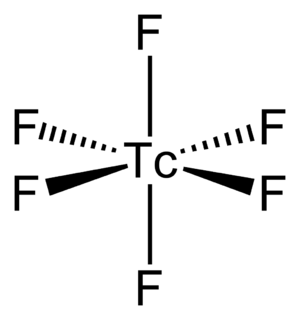
L'hexafluorure de technétium est un composé chimique de formule TcF₆. C'est un solide jaune doré cristallisé dans une structure cubique centrée et fondant à 37,4 °C. Le technétium y est présent à l'état d'oxydation +6, le plus élevé parmi les halogénures de ce métal de transition, également observé avec le chlorure de technétium(VI) TcCl₆. De ce point de vue, le technétium diffère du rhénium, qui forme l'heptafluorure de rhénium RhF₇.